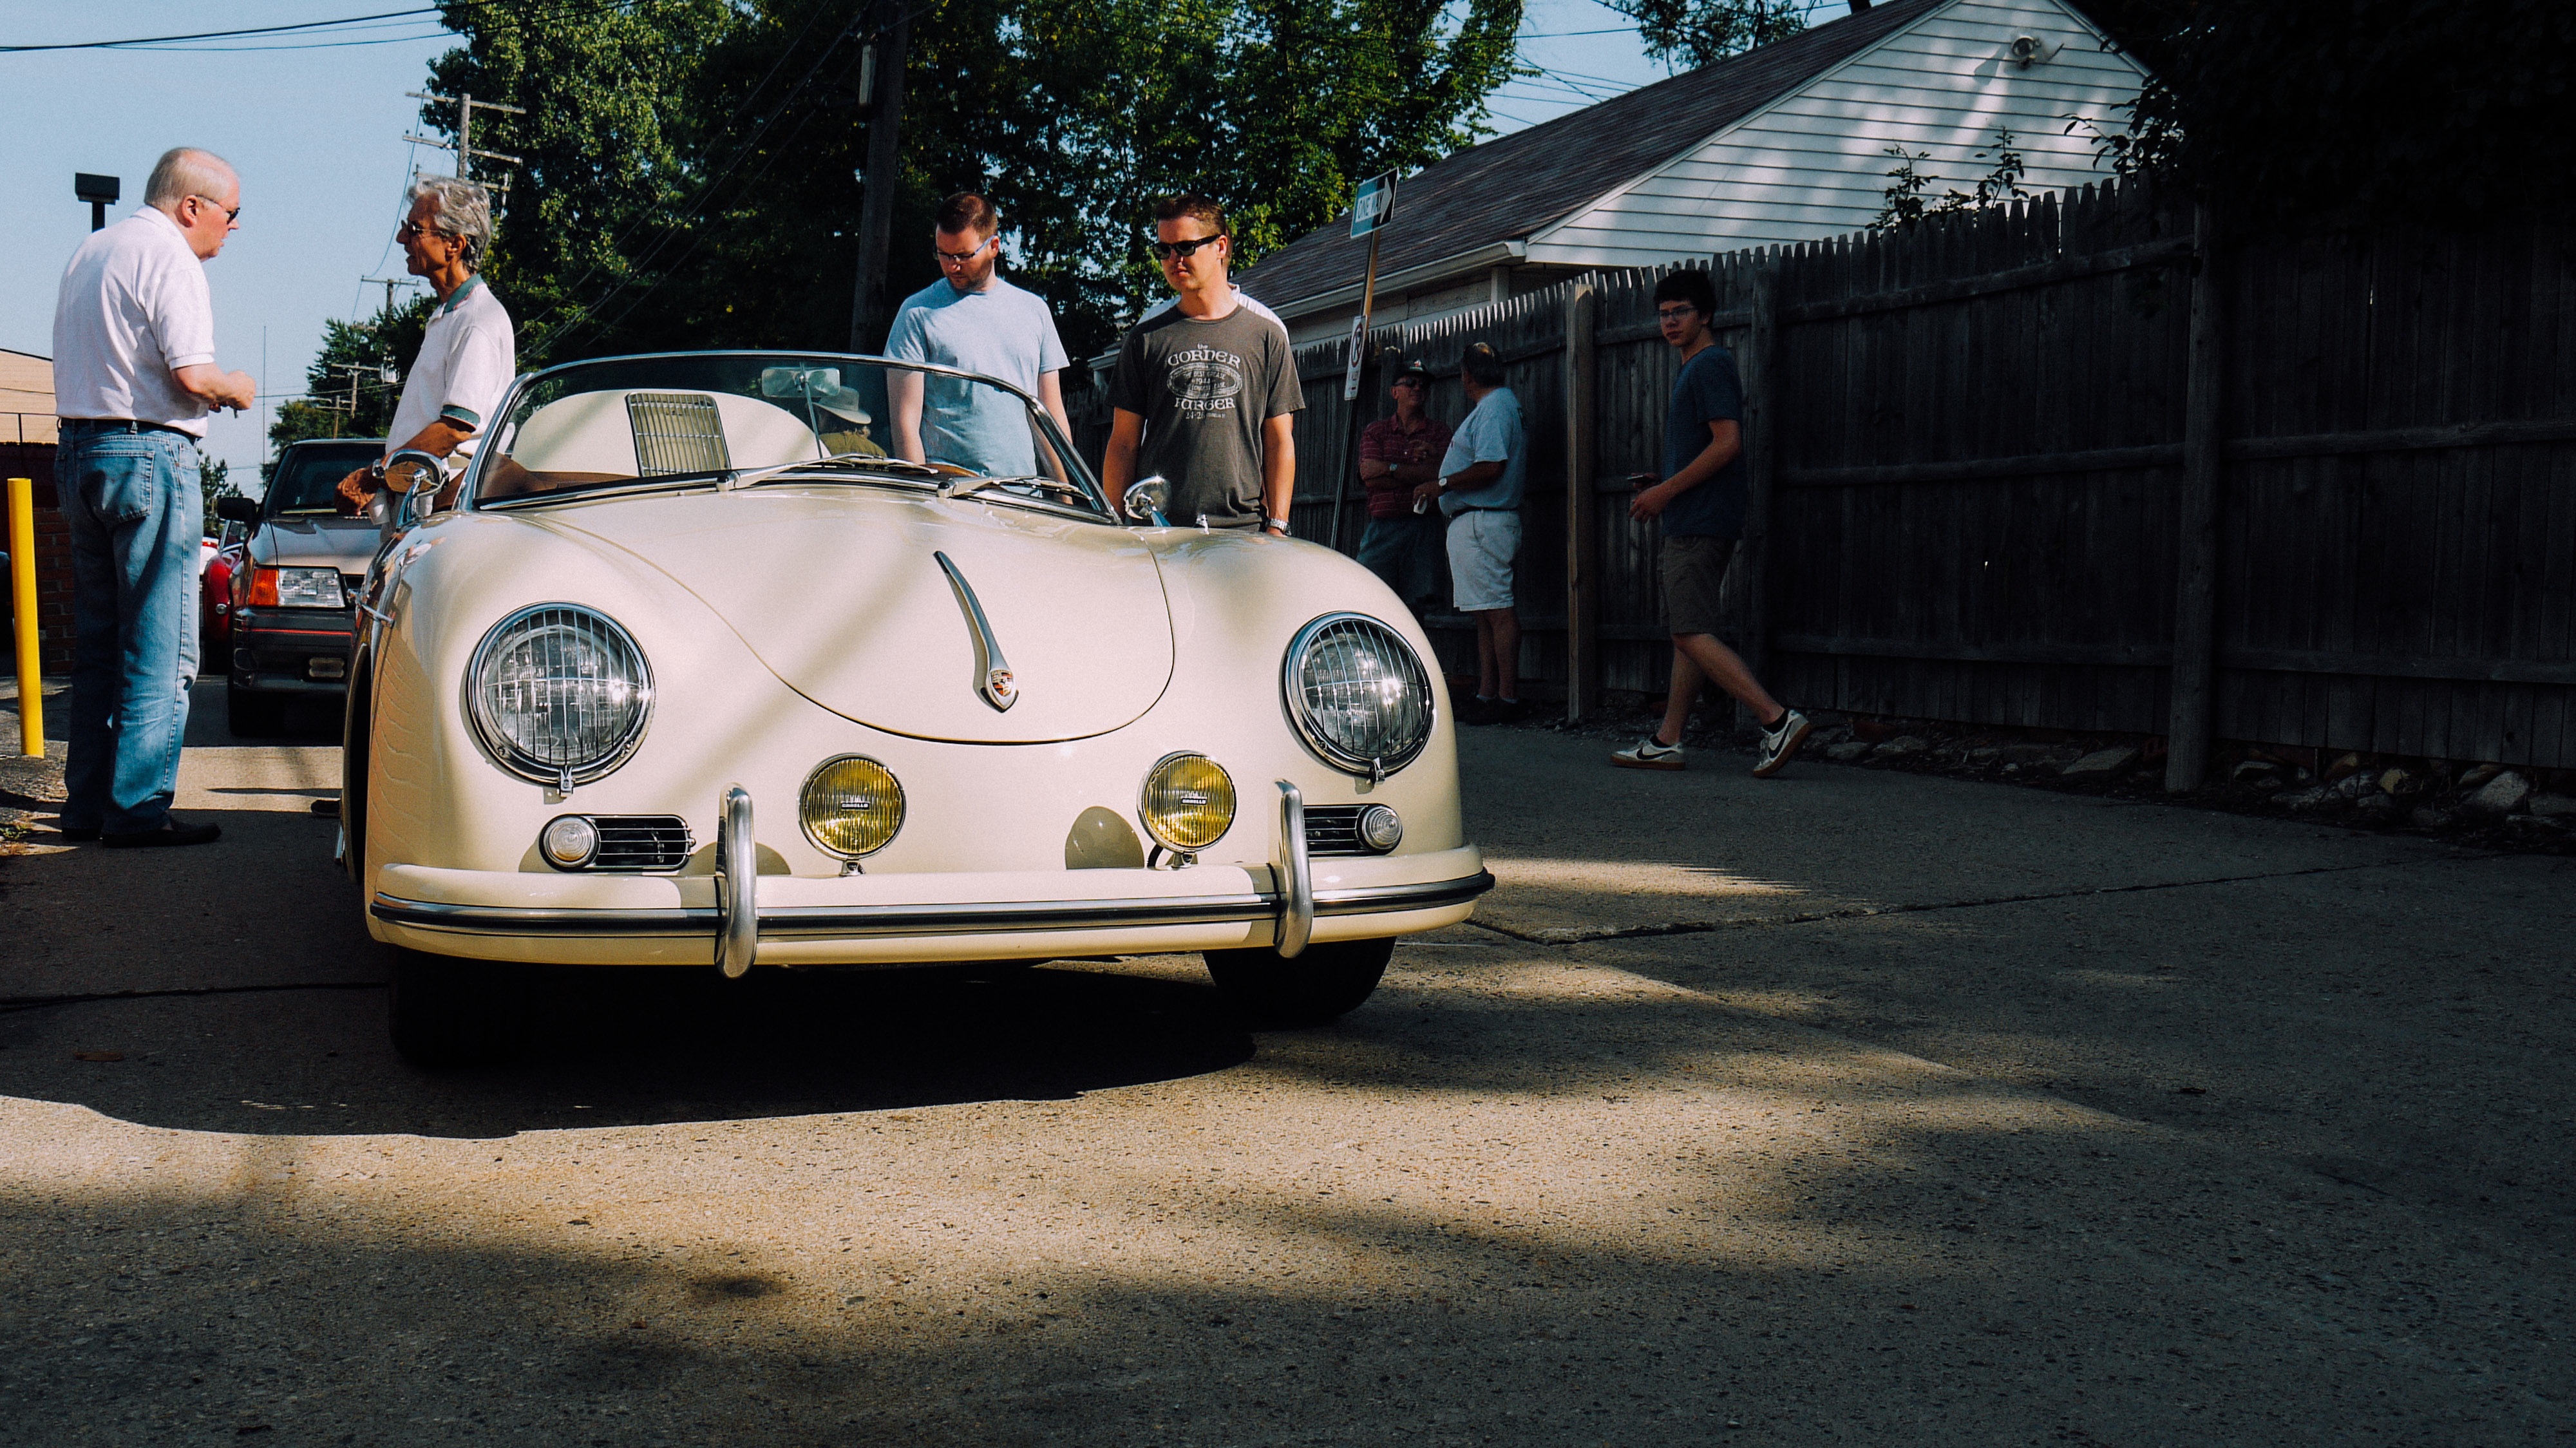
car, wheel, volkswagen, vehicle, sports car, vintage car, porsche, antique car, city car, land vehicle, volkswagen beetle, automobile make, automotive design, luxury vehicle, subcompact car